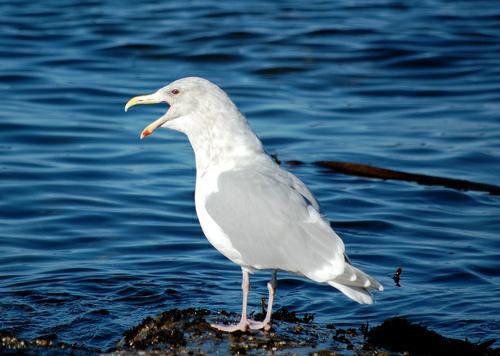
A photo of a glaucous winged gull